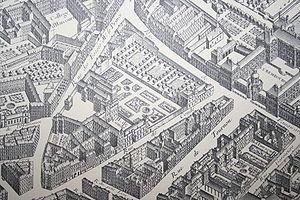
hôtel de Condé, résidence à Paris des princes de Condé entre 1612 et 1770, d'après le plan de Turgot. Le théâtre de l'Odéon a été construit de 1779 à 1782 dans les jardins de l'hôtel.
La rue de Tournon est une voie publique du 6ᵉ arrondissement de Paris.
La rue Monsieur-le-Prince est une voie située dans le quartier de l'Odéon du 6ᵉ arrondissement de Paris.
Pierre Michon qui a ajouté Bourdelot à son nom, dit l'abbé Bourdelot est un médecin et anatomiste français, né à Sens le 2 février 1610 et mort à Paris le 9 février 1685. Il était abbé de Massay. Libertin et libre-penseur, probablement athée, il est principalement connu comme l'animateur du cercle qui porte son nom.
L'hôtel de Condé est un ancien hôtel particulier parisien, détruit à la fin du XVIIIᵉ siècle, qui se trouvait à l'emplacement de l'actuel quartier qui s'étend autour du Théâtre de l'Odéon.